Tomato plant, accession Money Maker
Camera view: bottom (45 deg); turntable rotation: 90 degrees
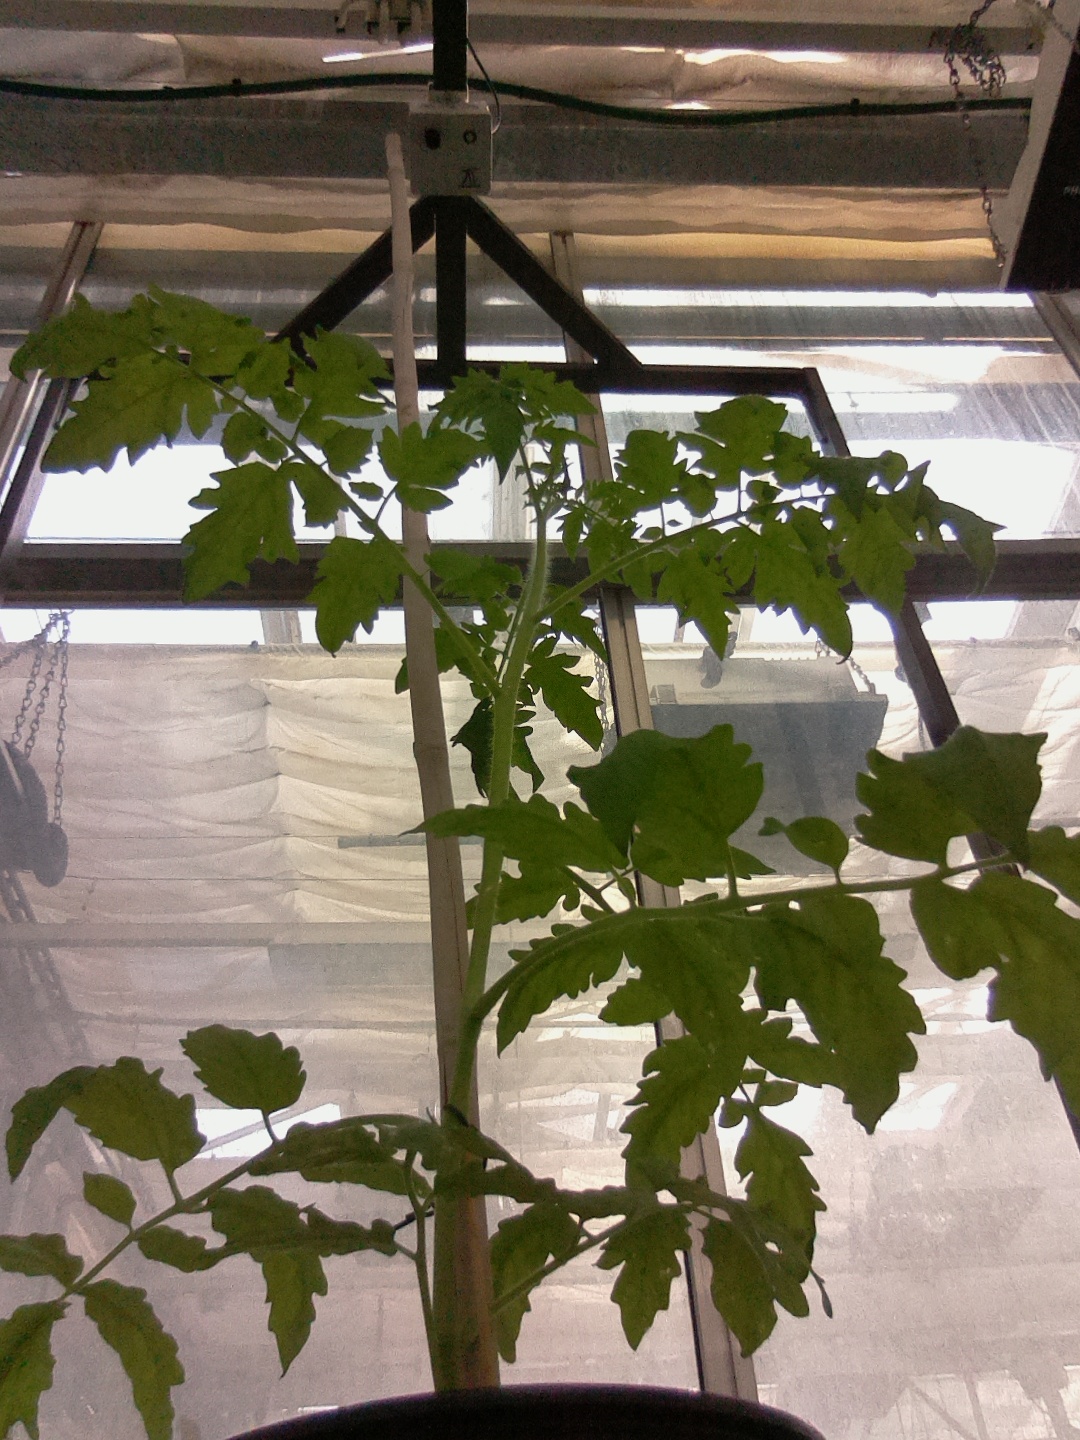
BBCH growth stage 21: 10%-20% Side shoots formed